Mastera Literary Award

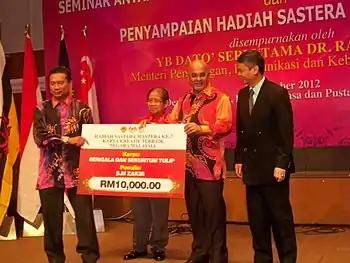
Presentation of the Mastera Award to the Malaysian writer S.M. Zakir (standing on the left) October 17, 2012

Mastera Literary Award is a regional prize awarded since 1999 for the best prose and poetic works, as well as for literary criticism in Malay of the writers of the South-East Asian countries. The founder of the award is the Southeast Asian Literature Council, abbreviated as Mastera.